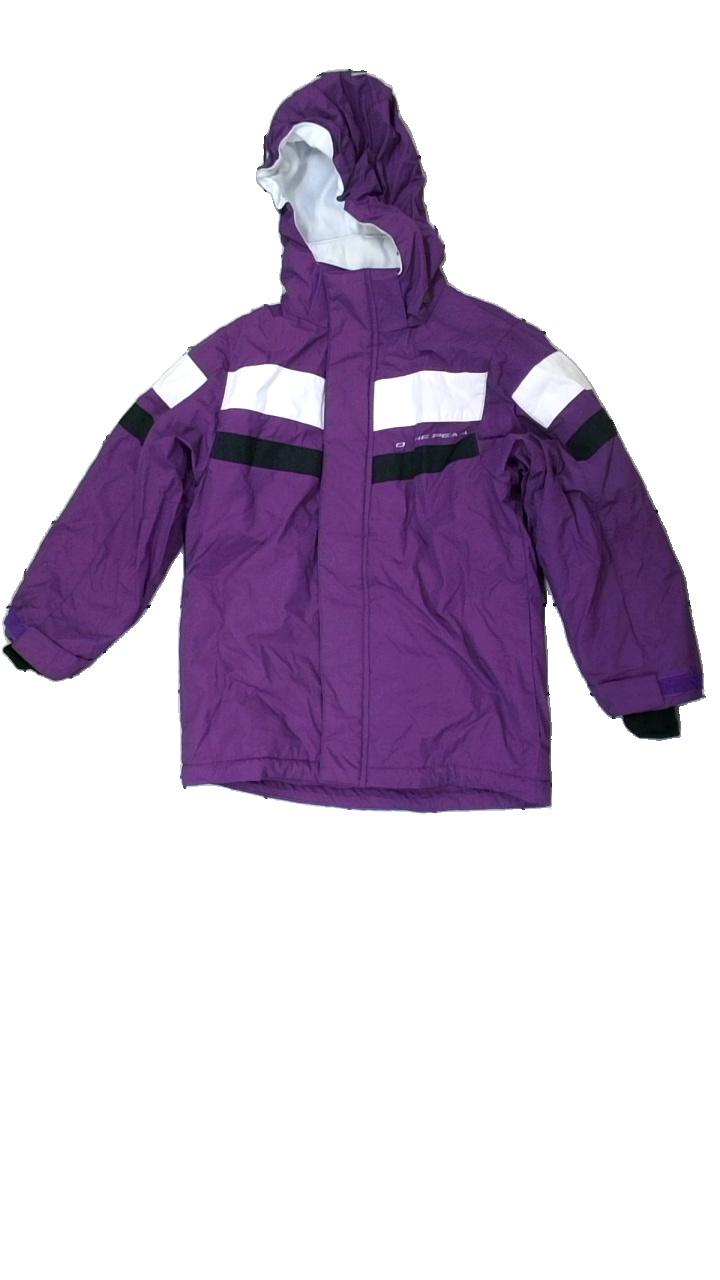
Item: Winter Jacket (Children)
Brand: On The Peak
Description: lila vinterjacka med ränder upptill + logga fram och bak
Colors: Black, White, Purple
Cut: Regular
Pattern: Logo print
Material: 100% nylone
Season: Winter
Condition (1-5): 5
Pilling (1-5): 5
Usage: Reuse
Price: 100-150